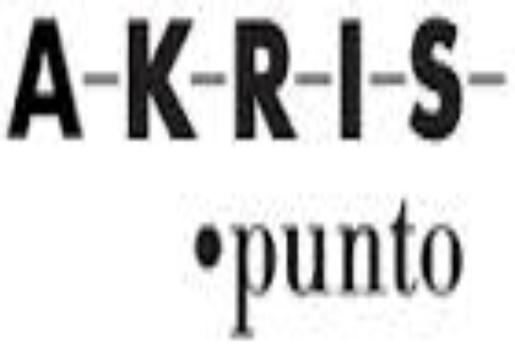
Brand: Akris
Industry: Clothes